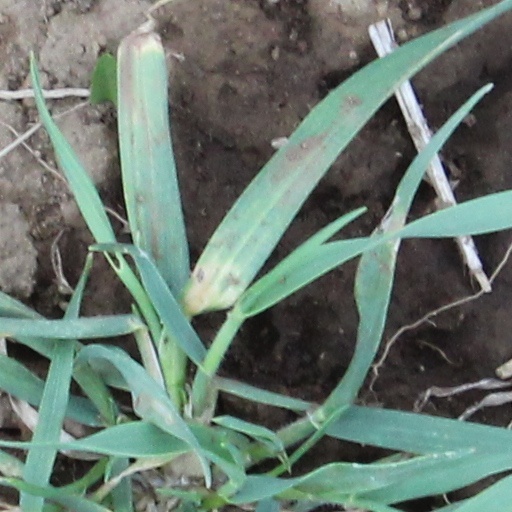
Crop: wheat